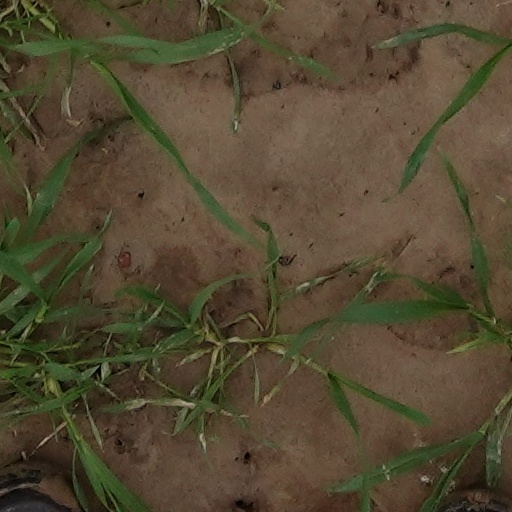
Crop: wheat